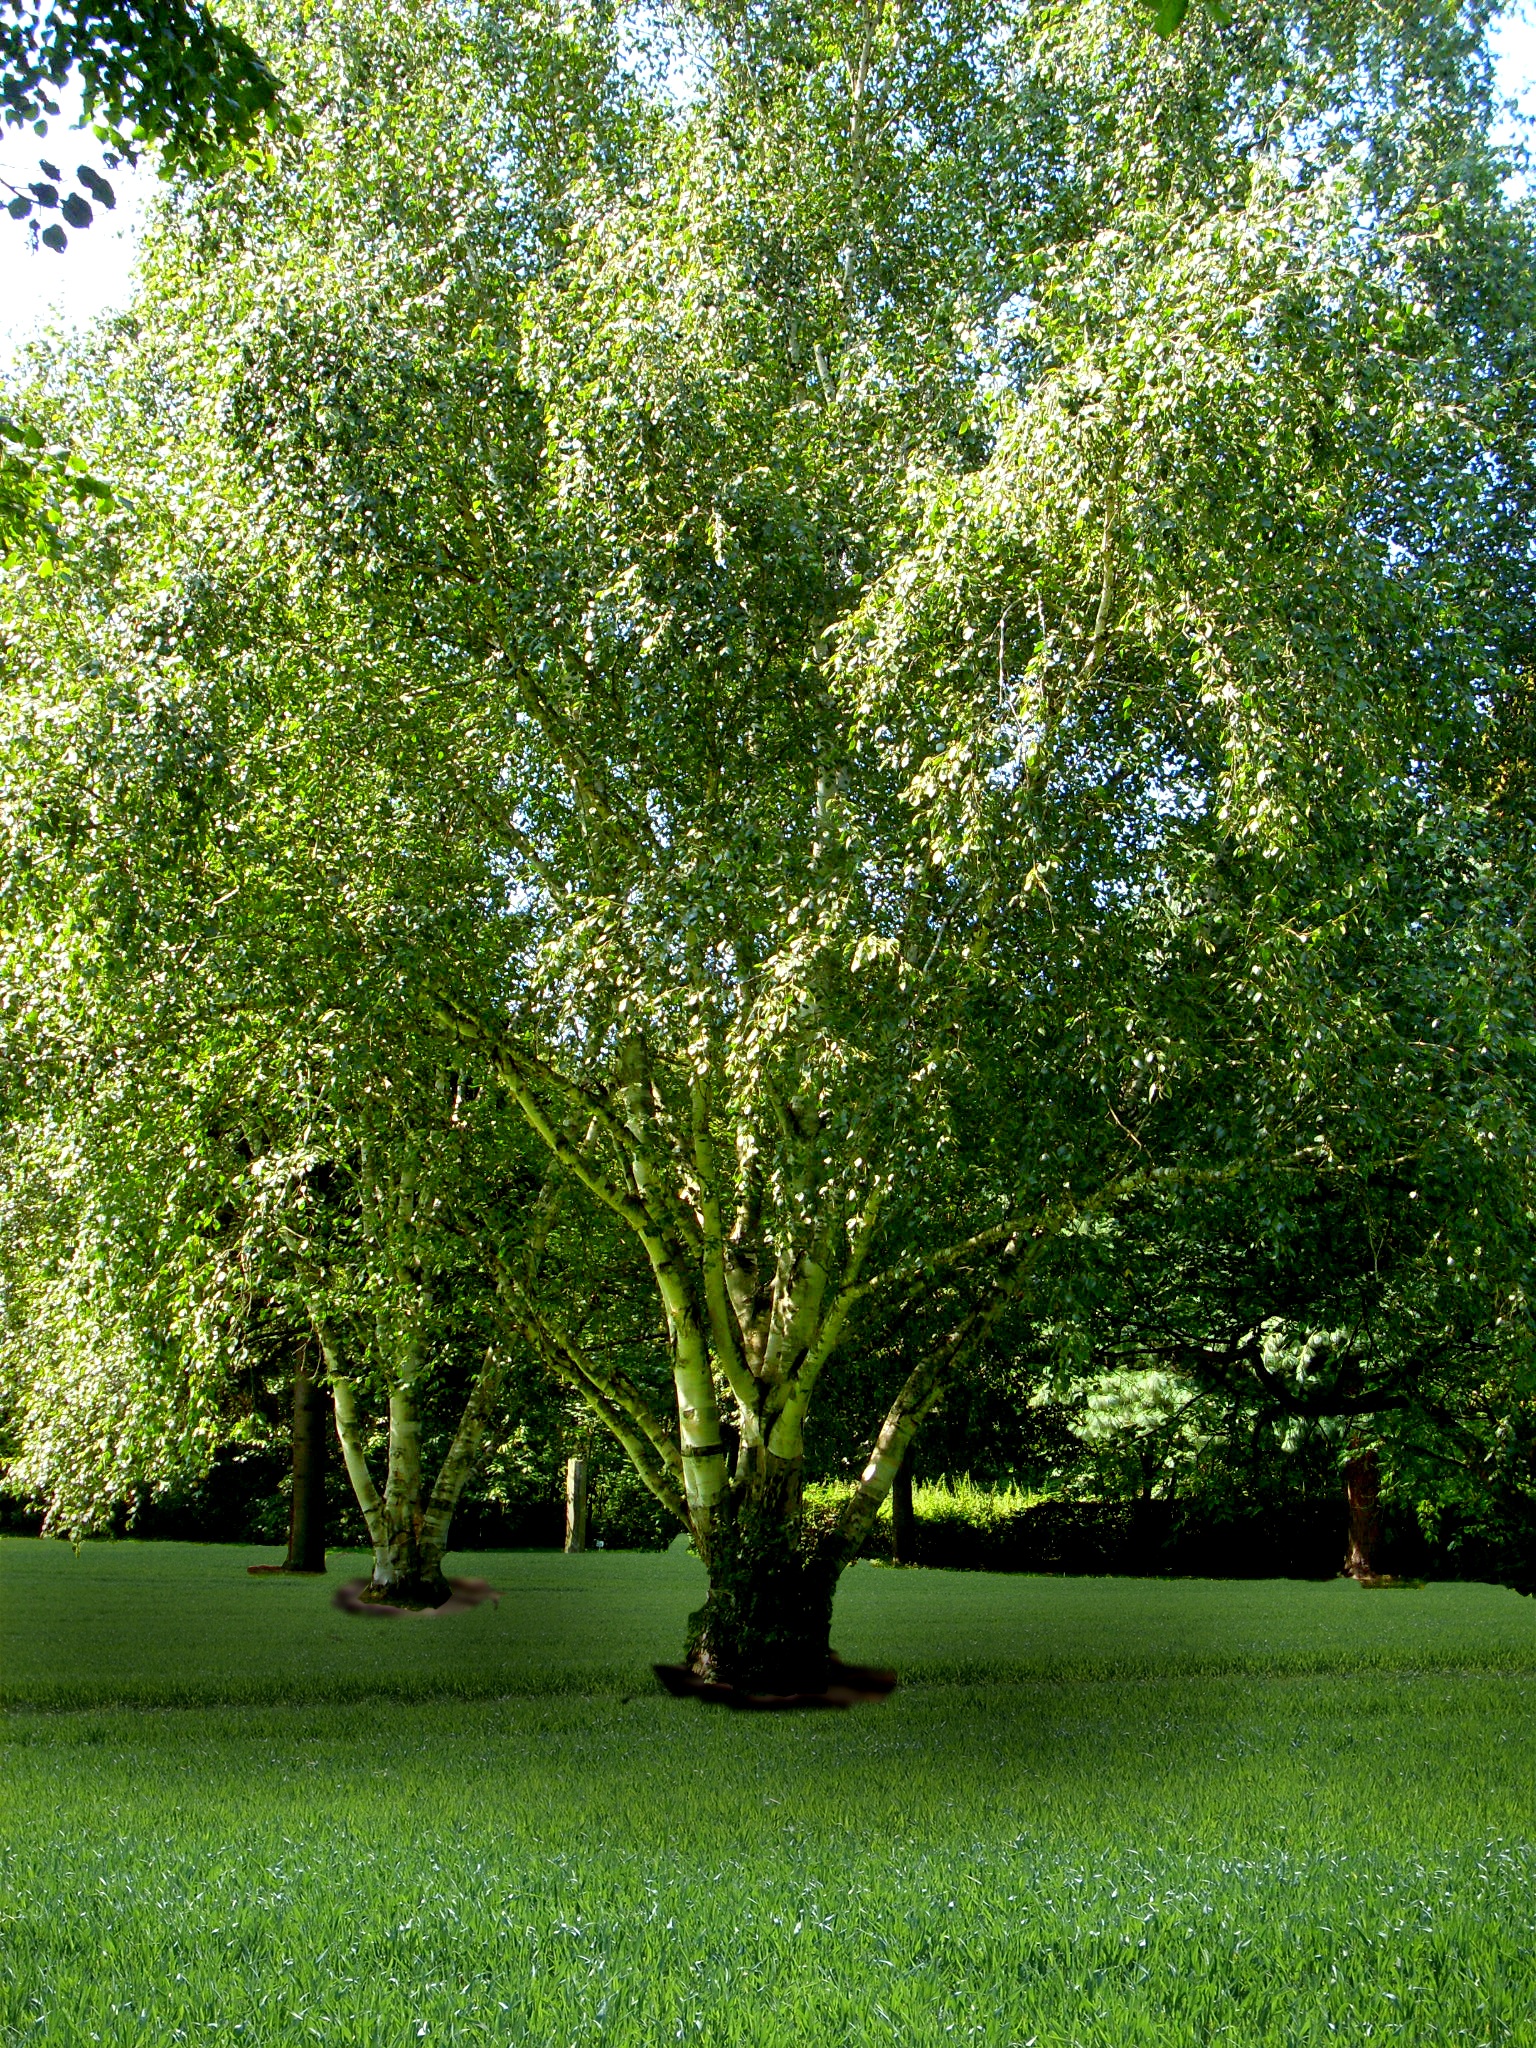
tree, nature, branch, blossom, plant, lawn, meadow, sunlight, leaf, flower, green, park, botany, garden, leaves, shrub, deciduous, grove, woodland, castle park, flowering plant, maidenhair tree, woody plant, land plant, plane tree family